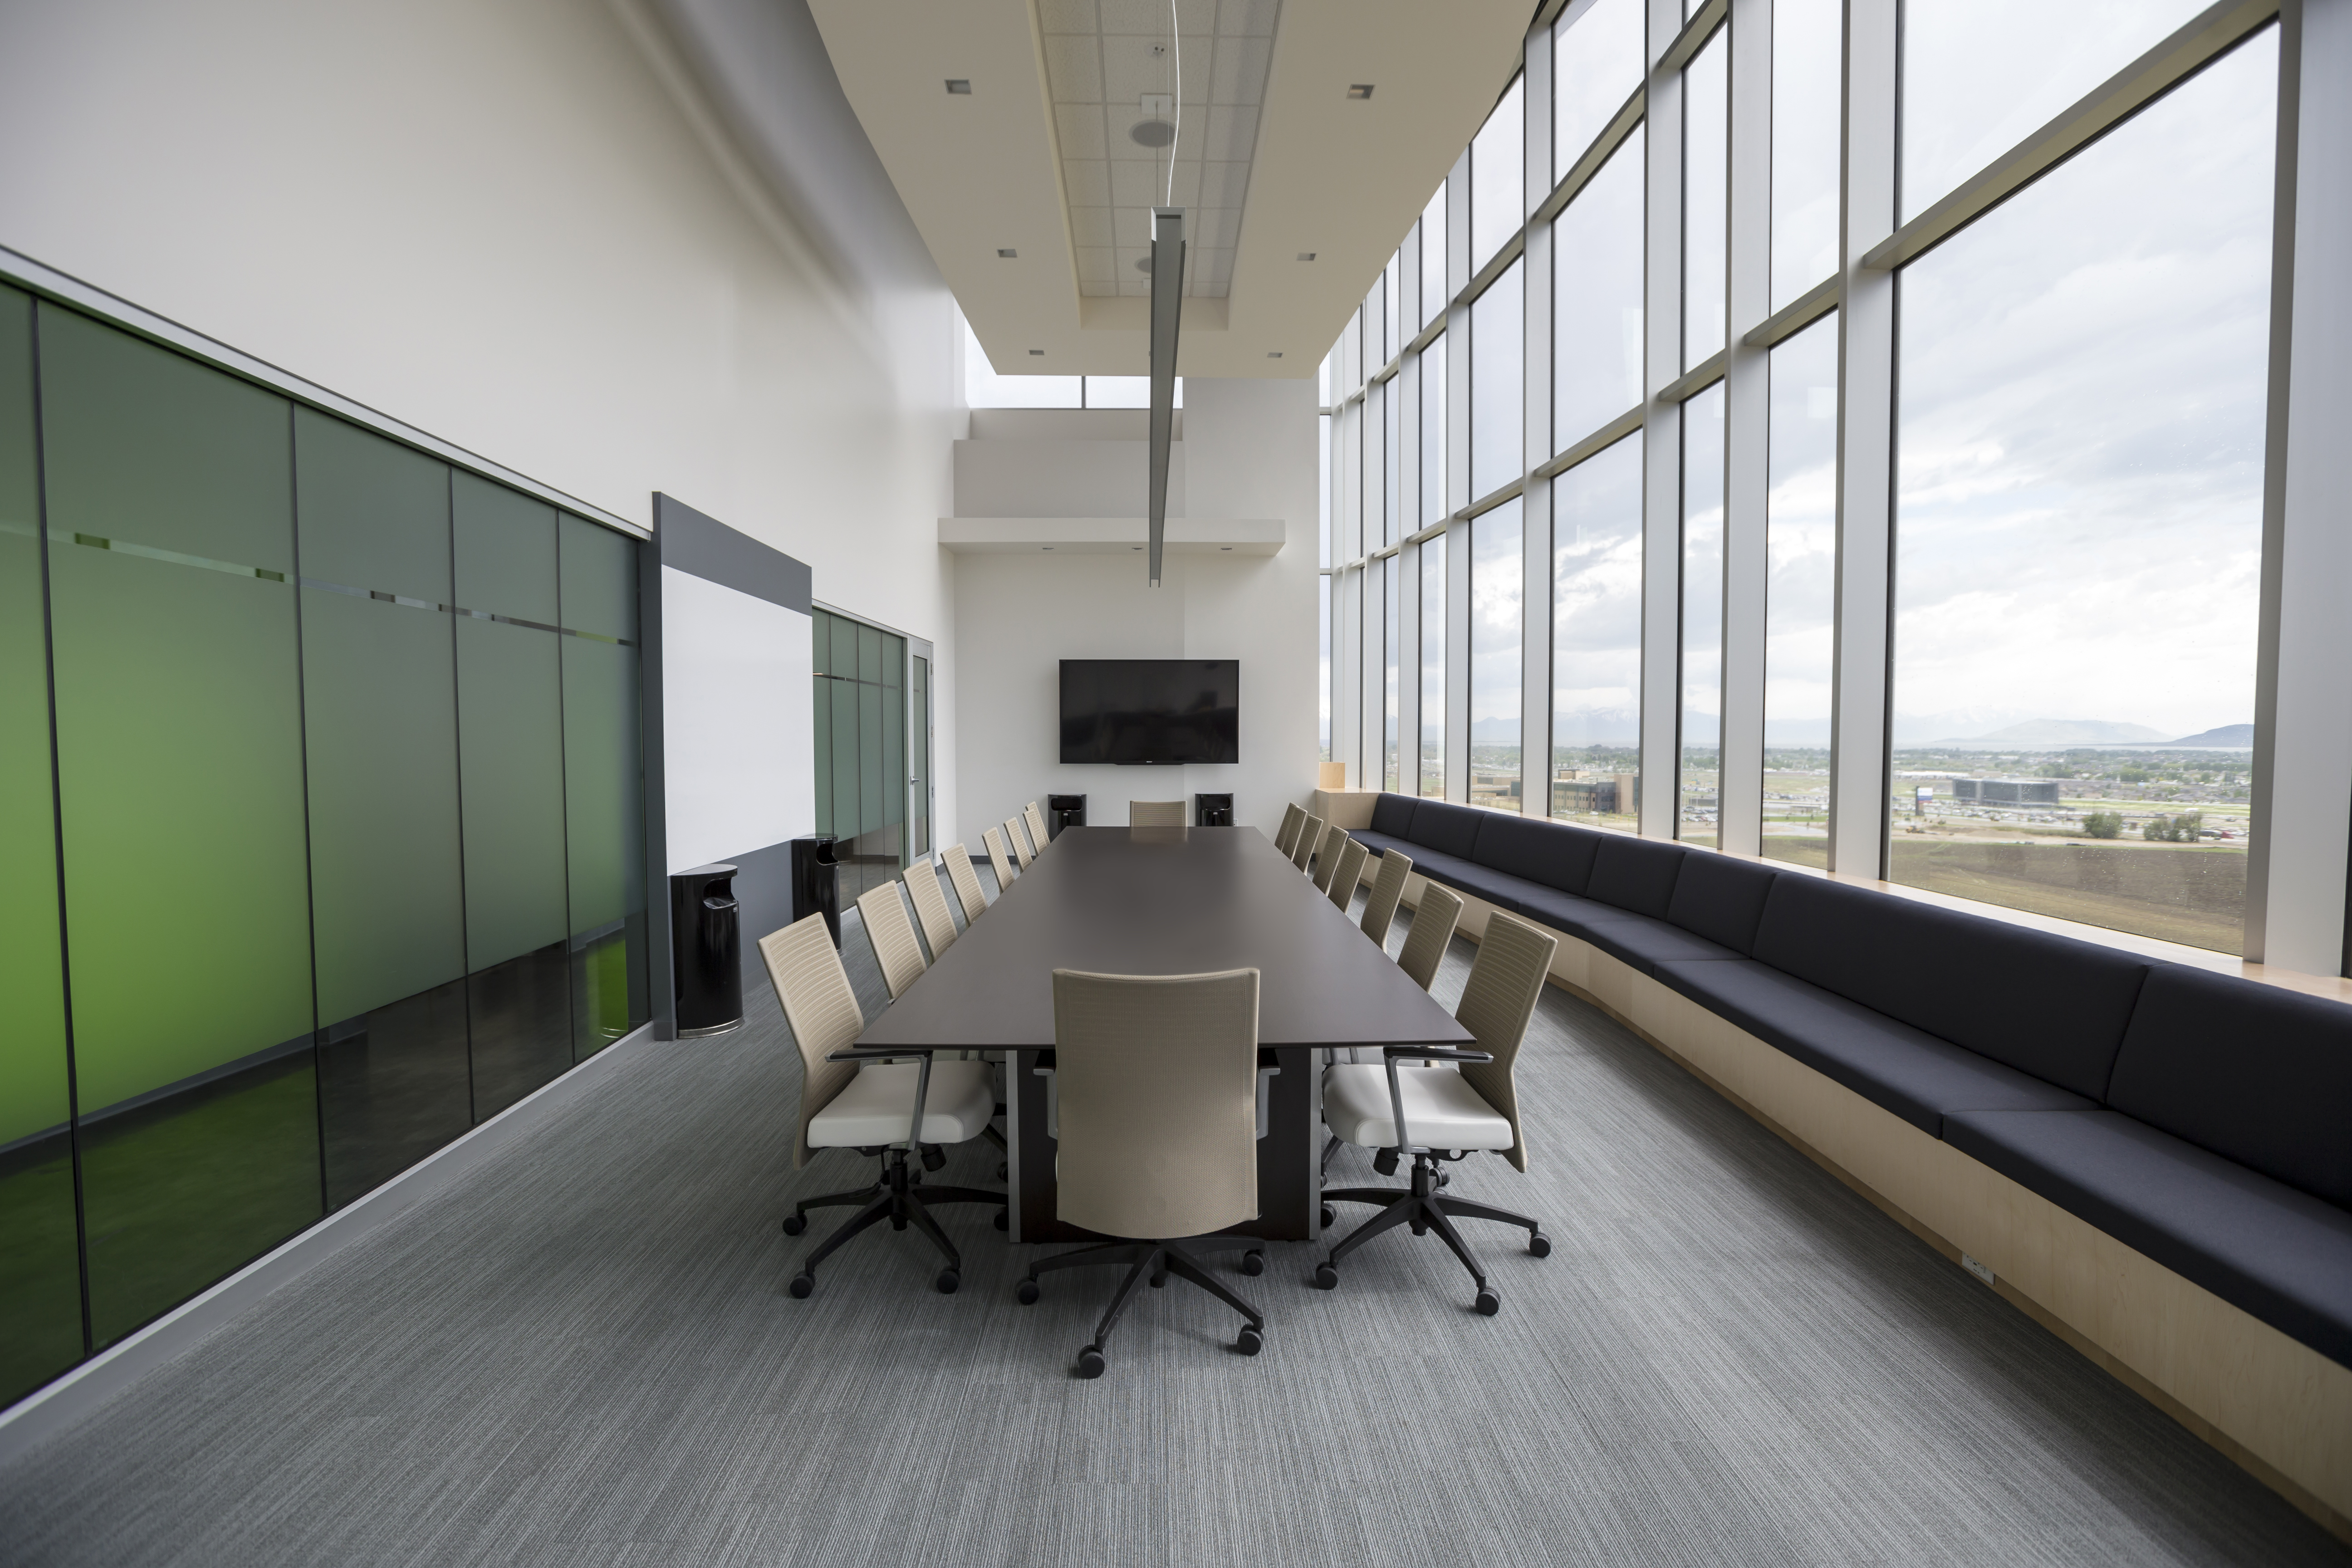
table, architecture, building, office, professional, room, conference room, interior design, chairs, design, windows, headquarters, long table